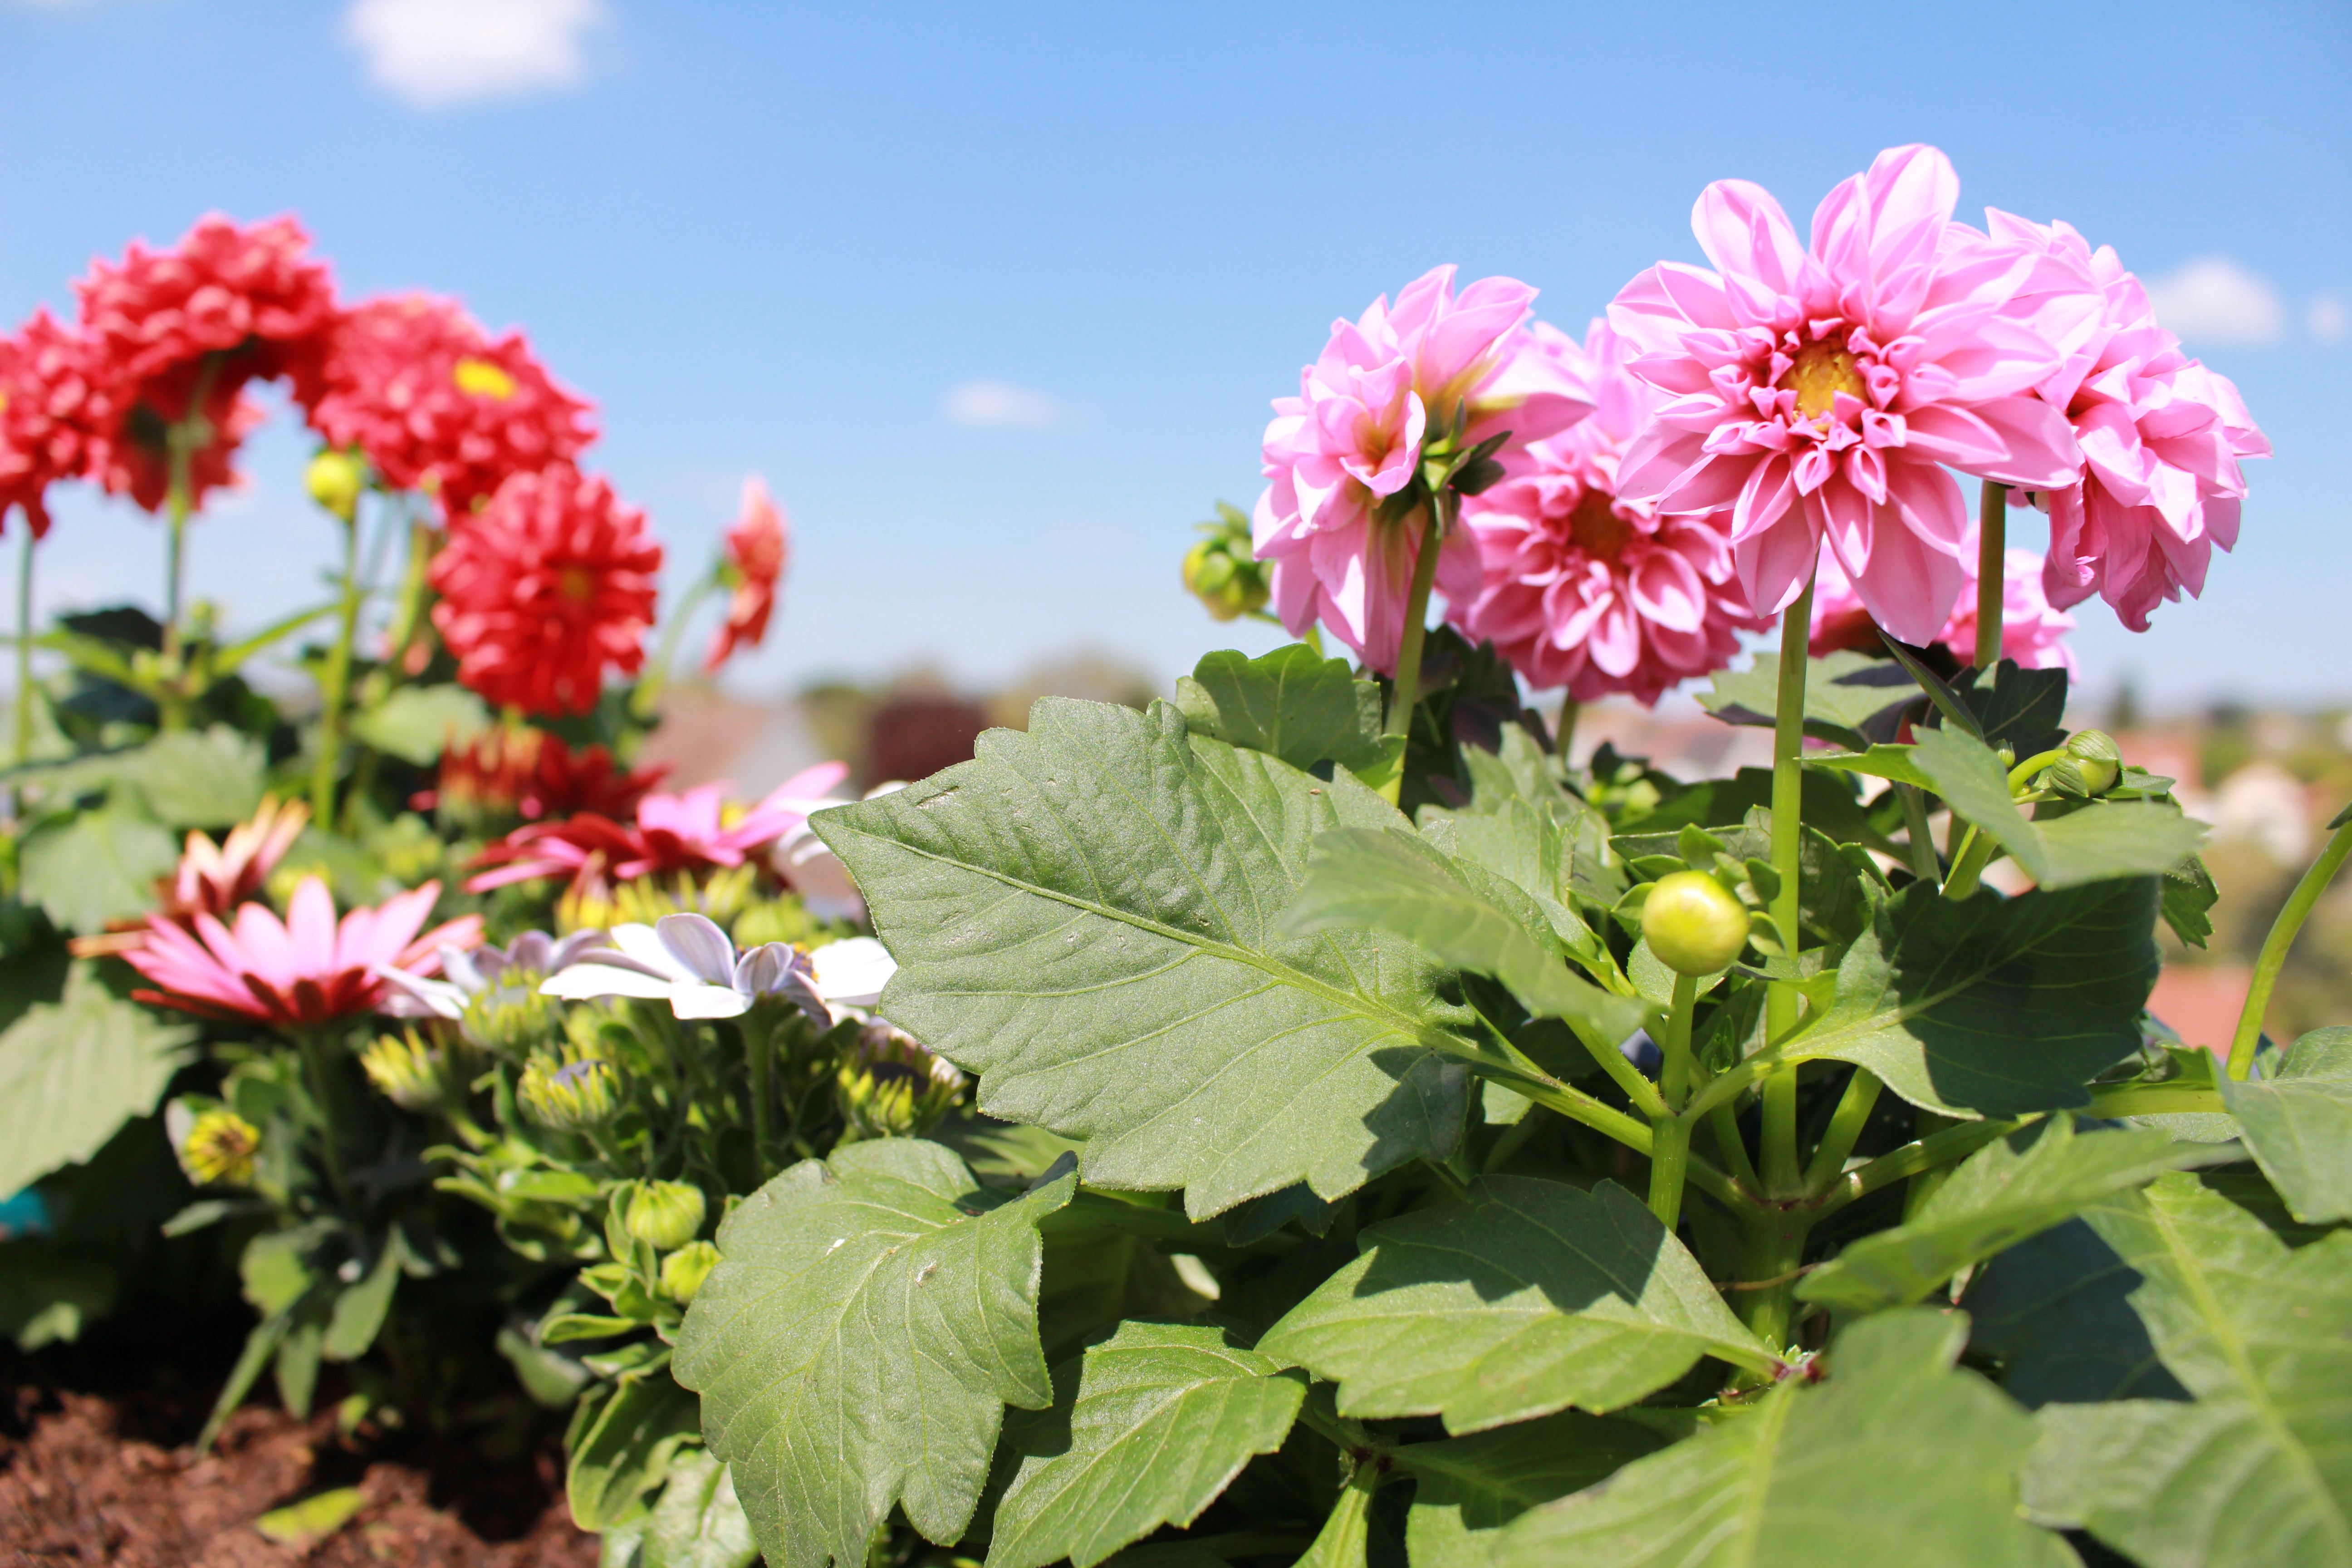
blossom, plant, flower, spring, flora, flowers, dahlia, shrub, red flowers, pink flowers, flowering plant, daisy family, annual plant, land plant